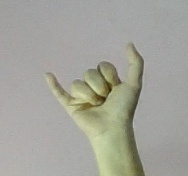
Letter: ya